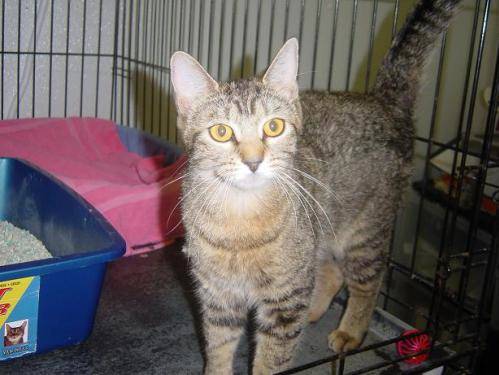
Label: cat